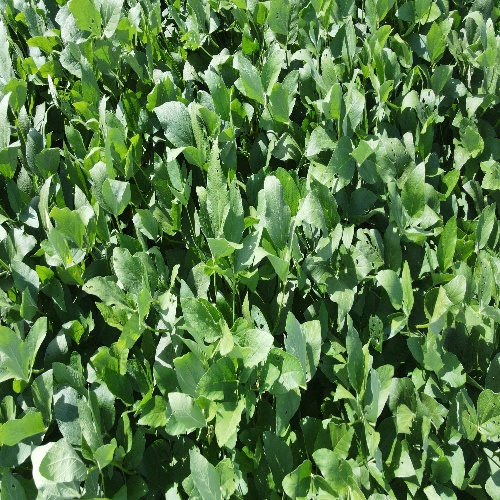
Label: Caterpillar